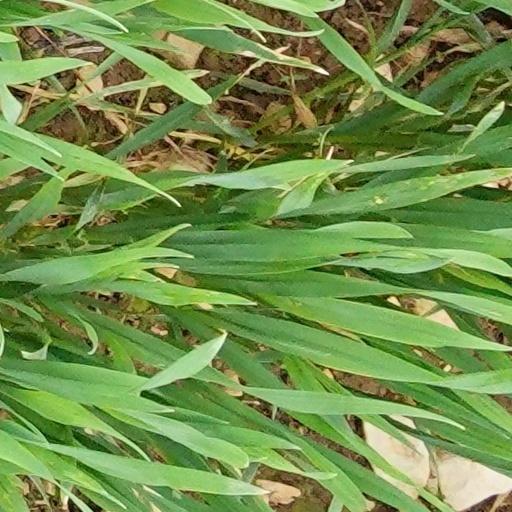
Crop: wheat